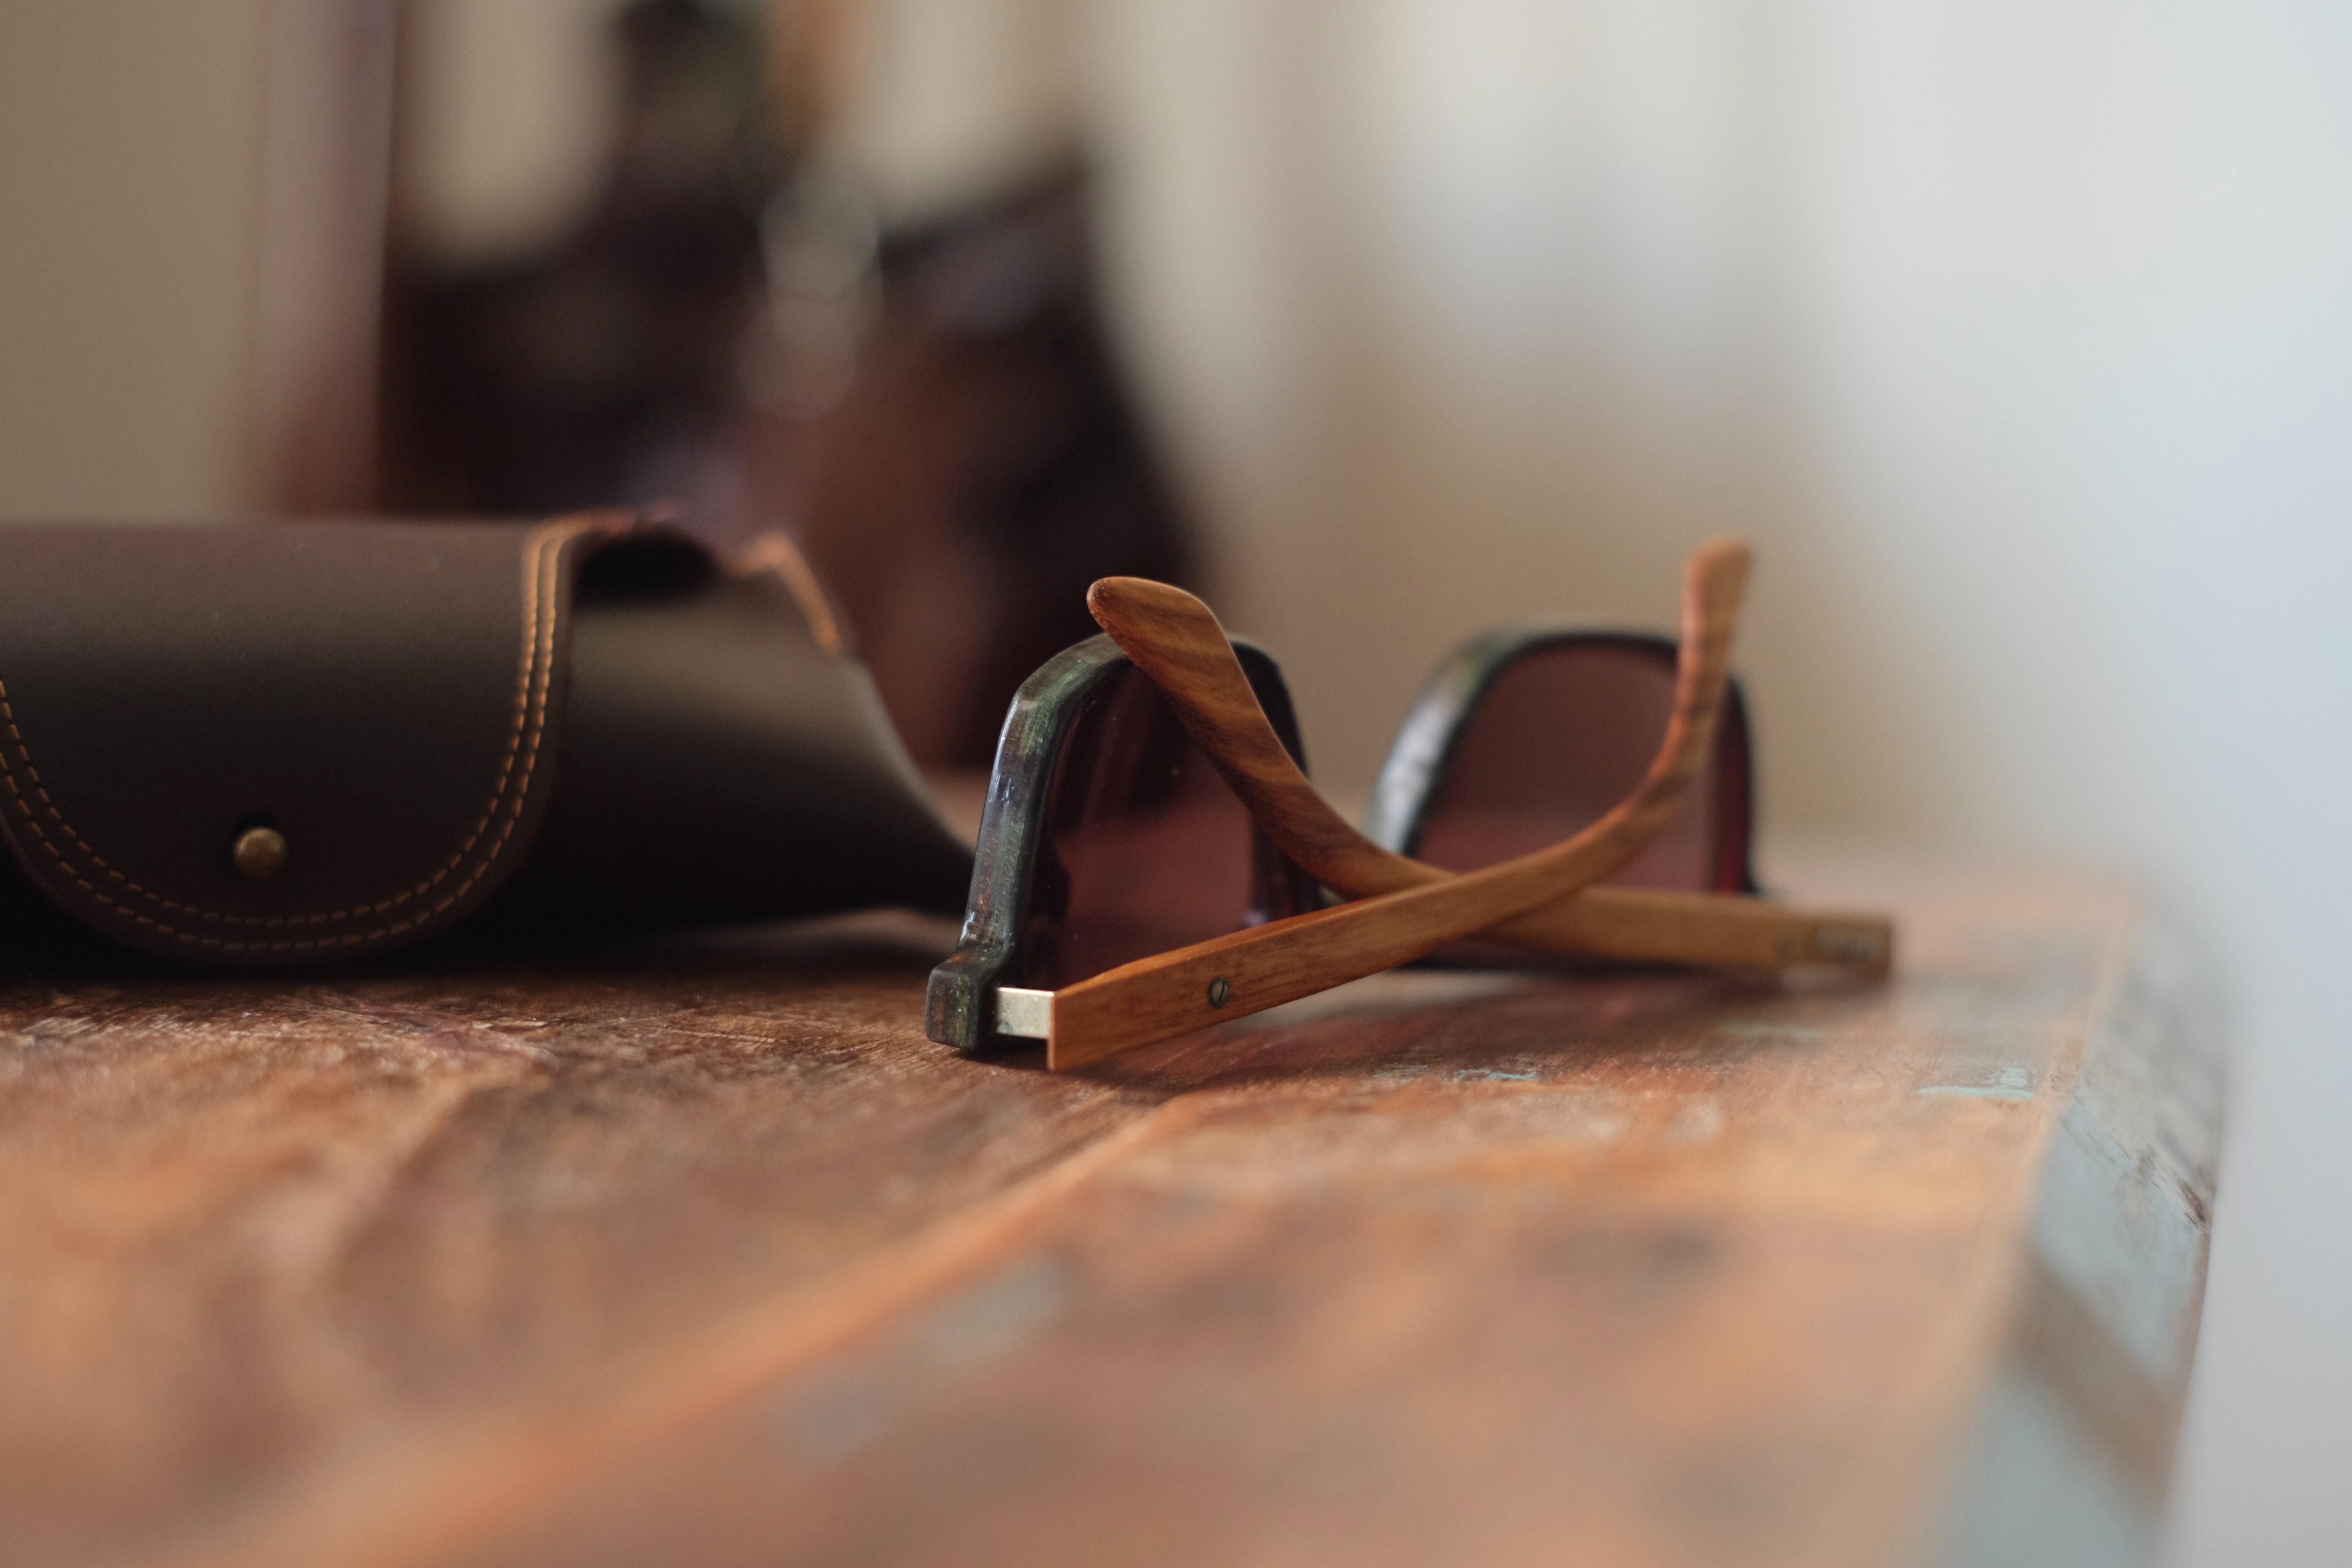
hand, shoe, wood, leather, leg, spring, brown, close up, glasses, footwear